SS Belgenland (1914)

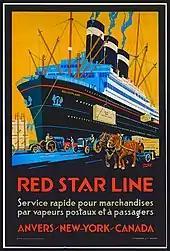
A Red Star Line poster advertising "Belgenland"s transatlantic sailings from Antwerp

"Belgenland" almost immediately returned to her transatlantic service, leaving New York on 3 May 1928 for Antwerp. In June she took a cargo of grain and general cargo from the U.S. to Antwerp. She was unable to complete discharging it in Antwerp, as Belgian stevedores went on strike. On 21 June she left Antwerp on her next westbound voyage with some of the cargo still aboard. She discharged her general cargo in Southampton, and on 1 July reached New York. She was to land her grain in London if the strike in Antwerp continued.